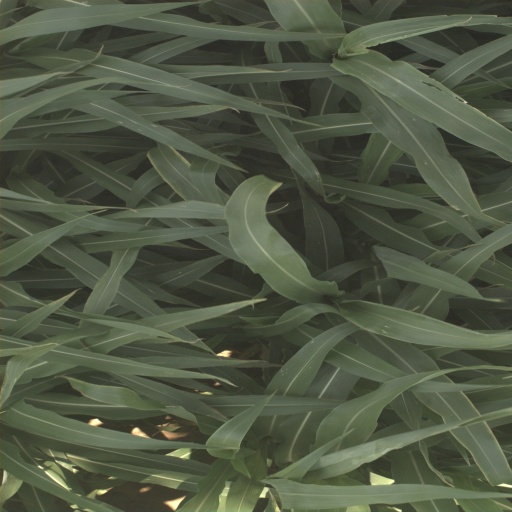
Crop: sorghum